Polly Hill Arboretum

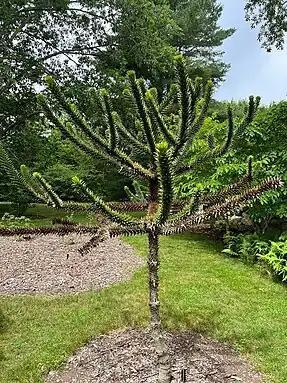
A small Araucaria araucana at Polly Hill Arboretum

The Arboretum now contains North Tisbury azaleas, witch-hazels, winter hazels, camellias, magnolias, stuartias, conifers, and deciduous and evergreen hollies, and incorporates a dogwood avenue and a pleached hornbeam arbor. Polly Hill plant introductions include varieties of "Cornus kousa", "Ilex", "Stewartia", and about forty Rhododendrons. Polly Hill also contains several Araucaria araucana, commonly called monkey puzzle trees, which are endangered in their native Argentina and Chile.